Munthe af Morgenstierne family

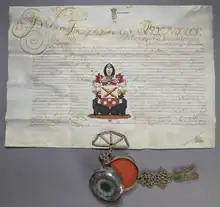
Letter of nobility of 1755 to Bredo Munthe, thereafter Bredo von Munthe af Morgenstierne. It includes the family's coat of arms

The noble name "von Munthe af Morgenstierne" was derived from the surnames of two families, Munthe and Morgenstierne, from which Bredo Munthe had descended. When he applied for ennoblement, he claimed that these two families were originally noble.